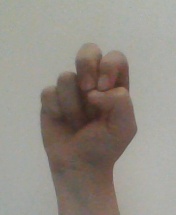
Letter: gaaf